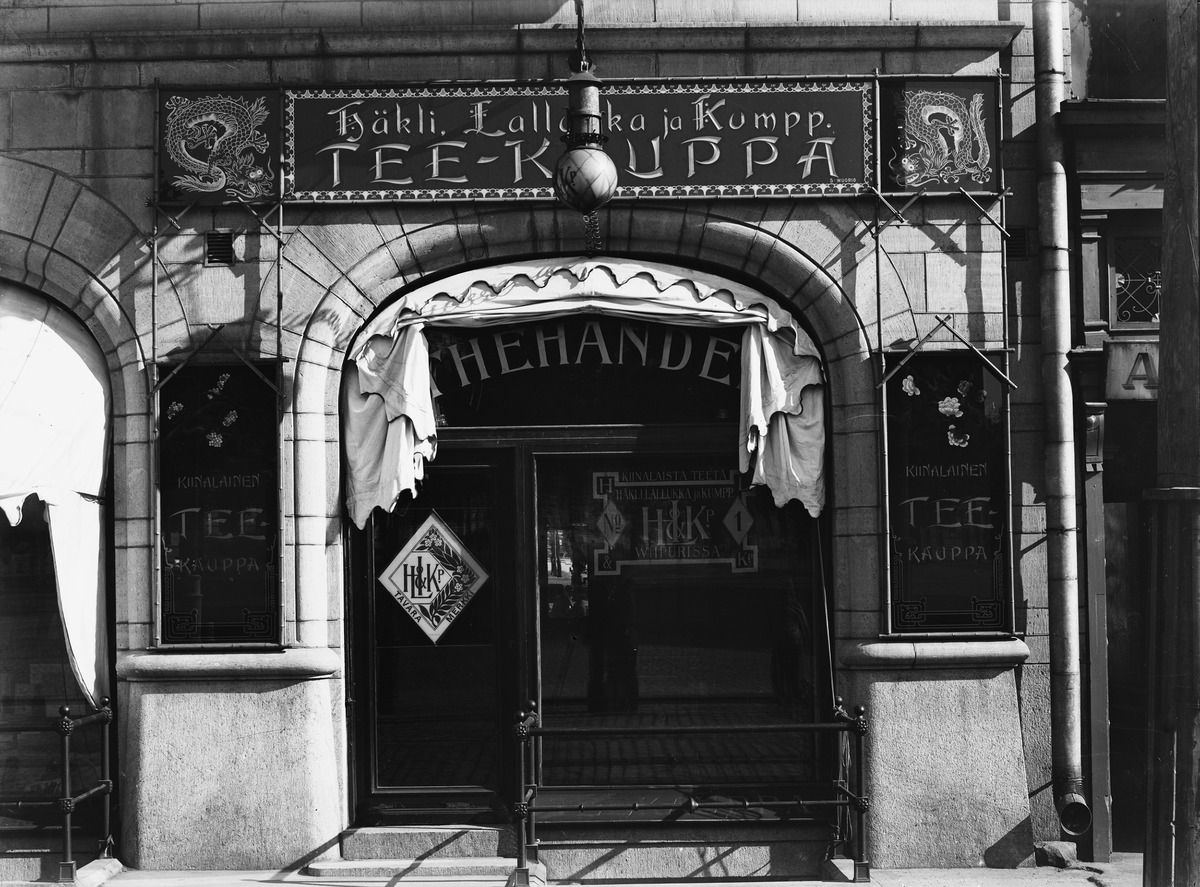
Häkli, Lallukka ja Kumpp
sisällön kuvaus: Häkli, Lallukka ja Kumpp. -tee-kaupan kiinalaistyylinen näyteikkuna, mahd. Argoksen talossa, Pohjoisesplanadi 41. mustavalkoinen
Ajankohta: kuvausaika n.1900
Paikka: Suomi, Uusimaa, Helsinki, Kluuvi Helsinki, Pohjoisesplanadi 41
Aiheet: koristemaalaus, liikehuoneistot, näyteikkunat, mainokset